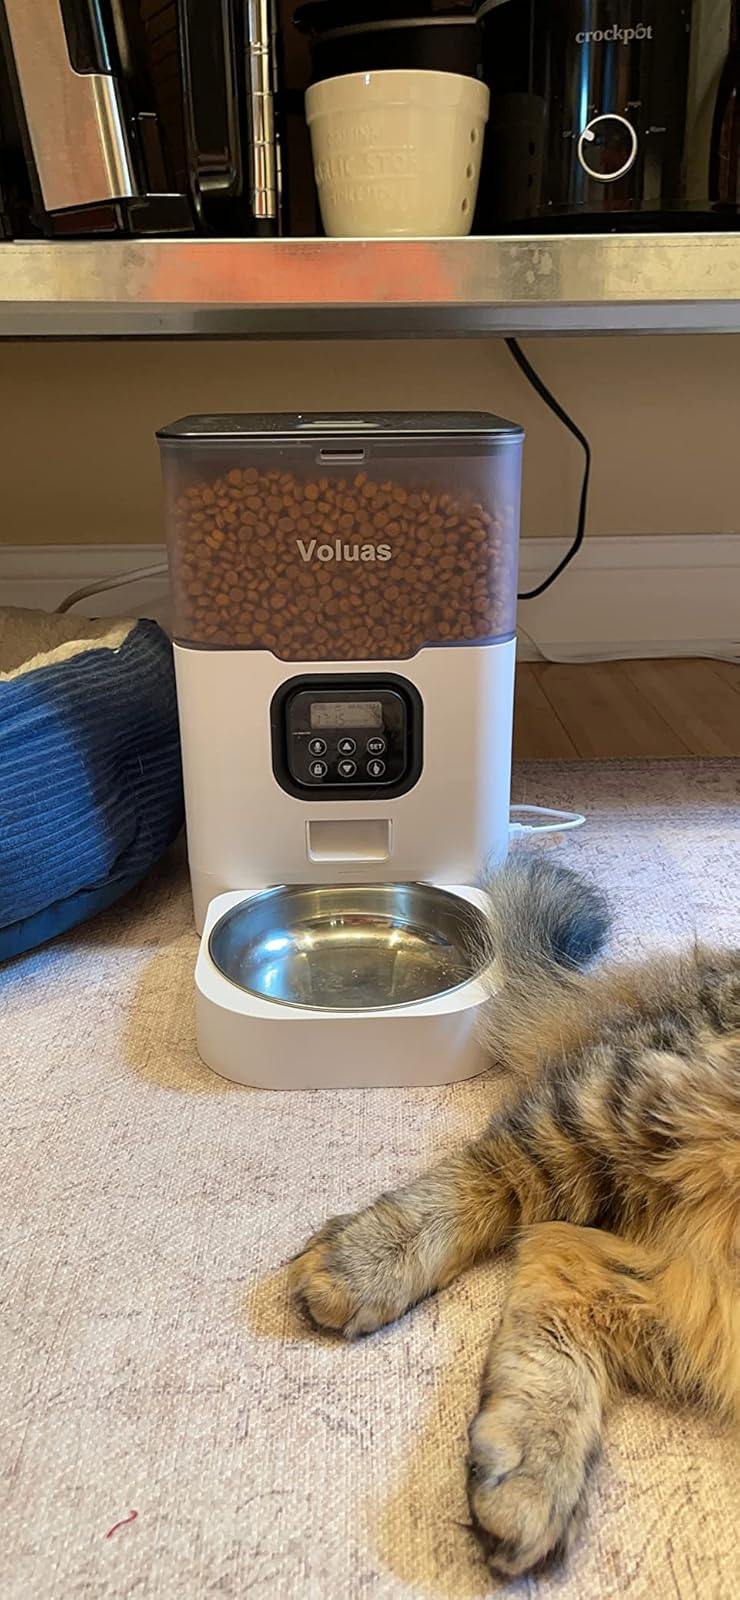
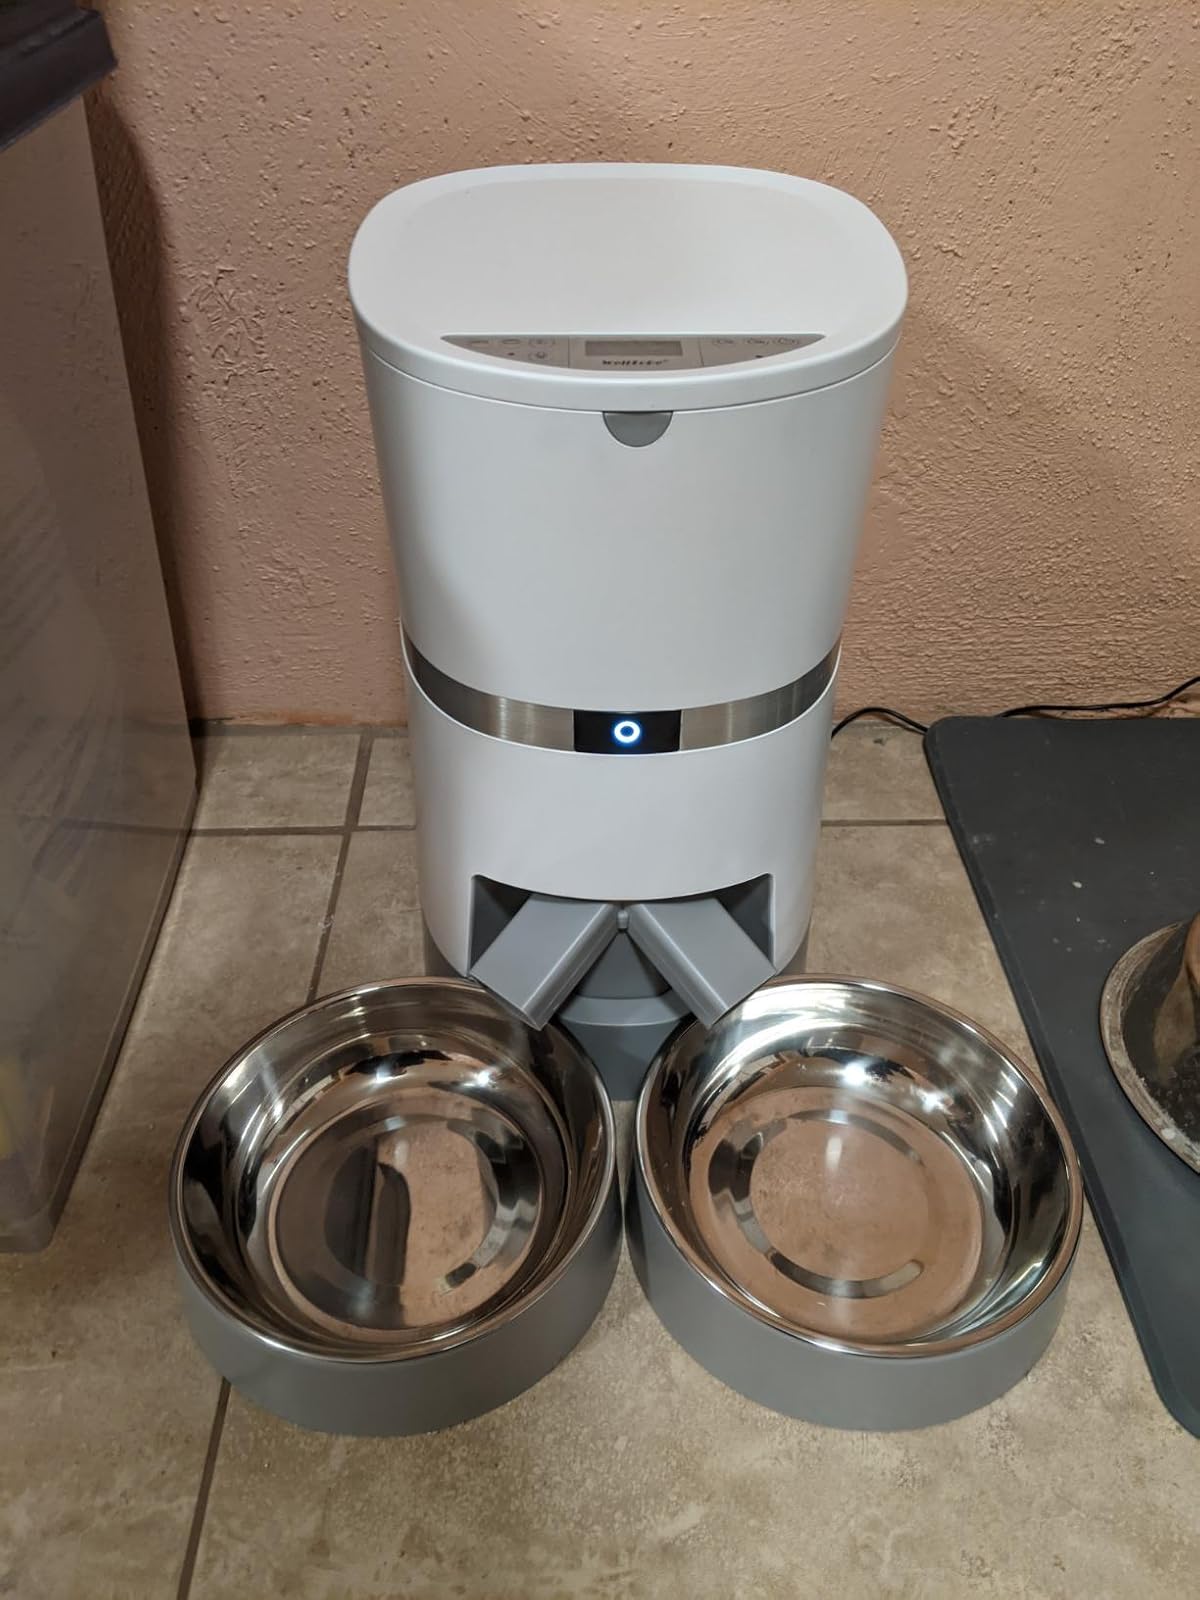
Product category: items_feeder
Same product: no